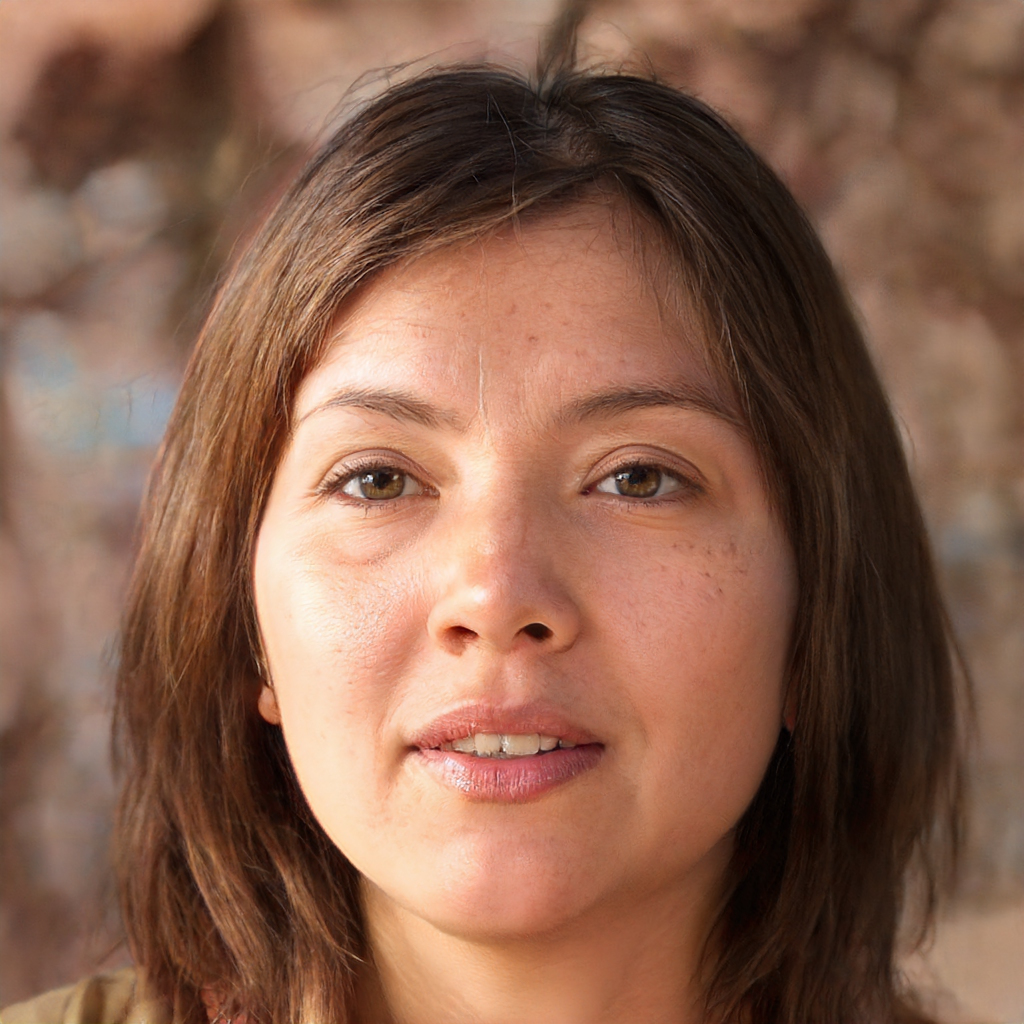
Gender: Female